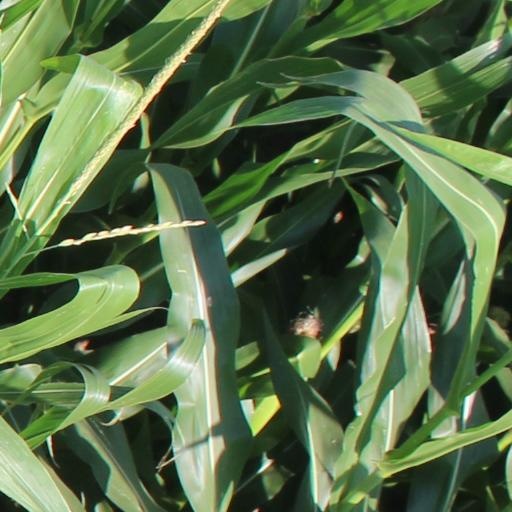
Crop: maize; corn